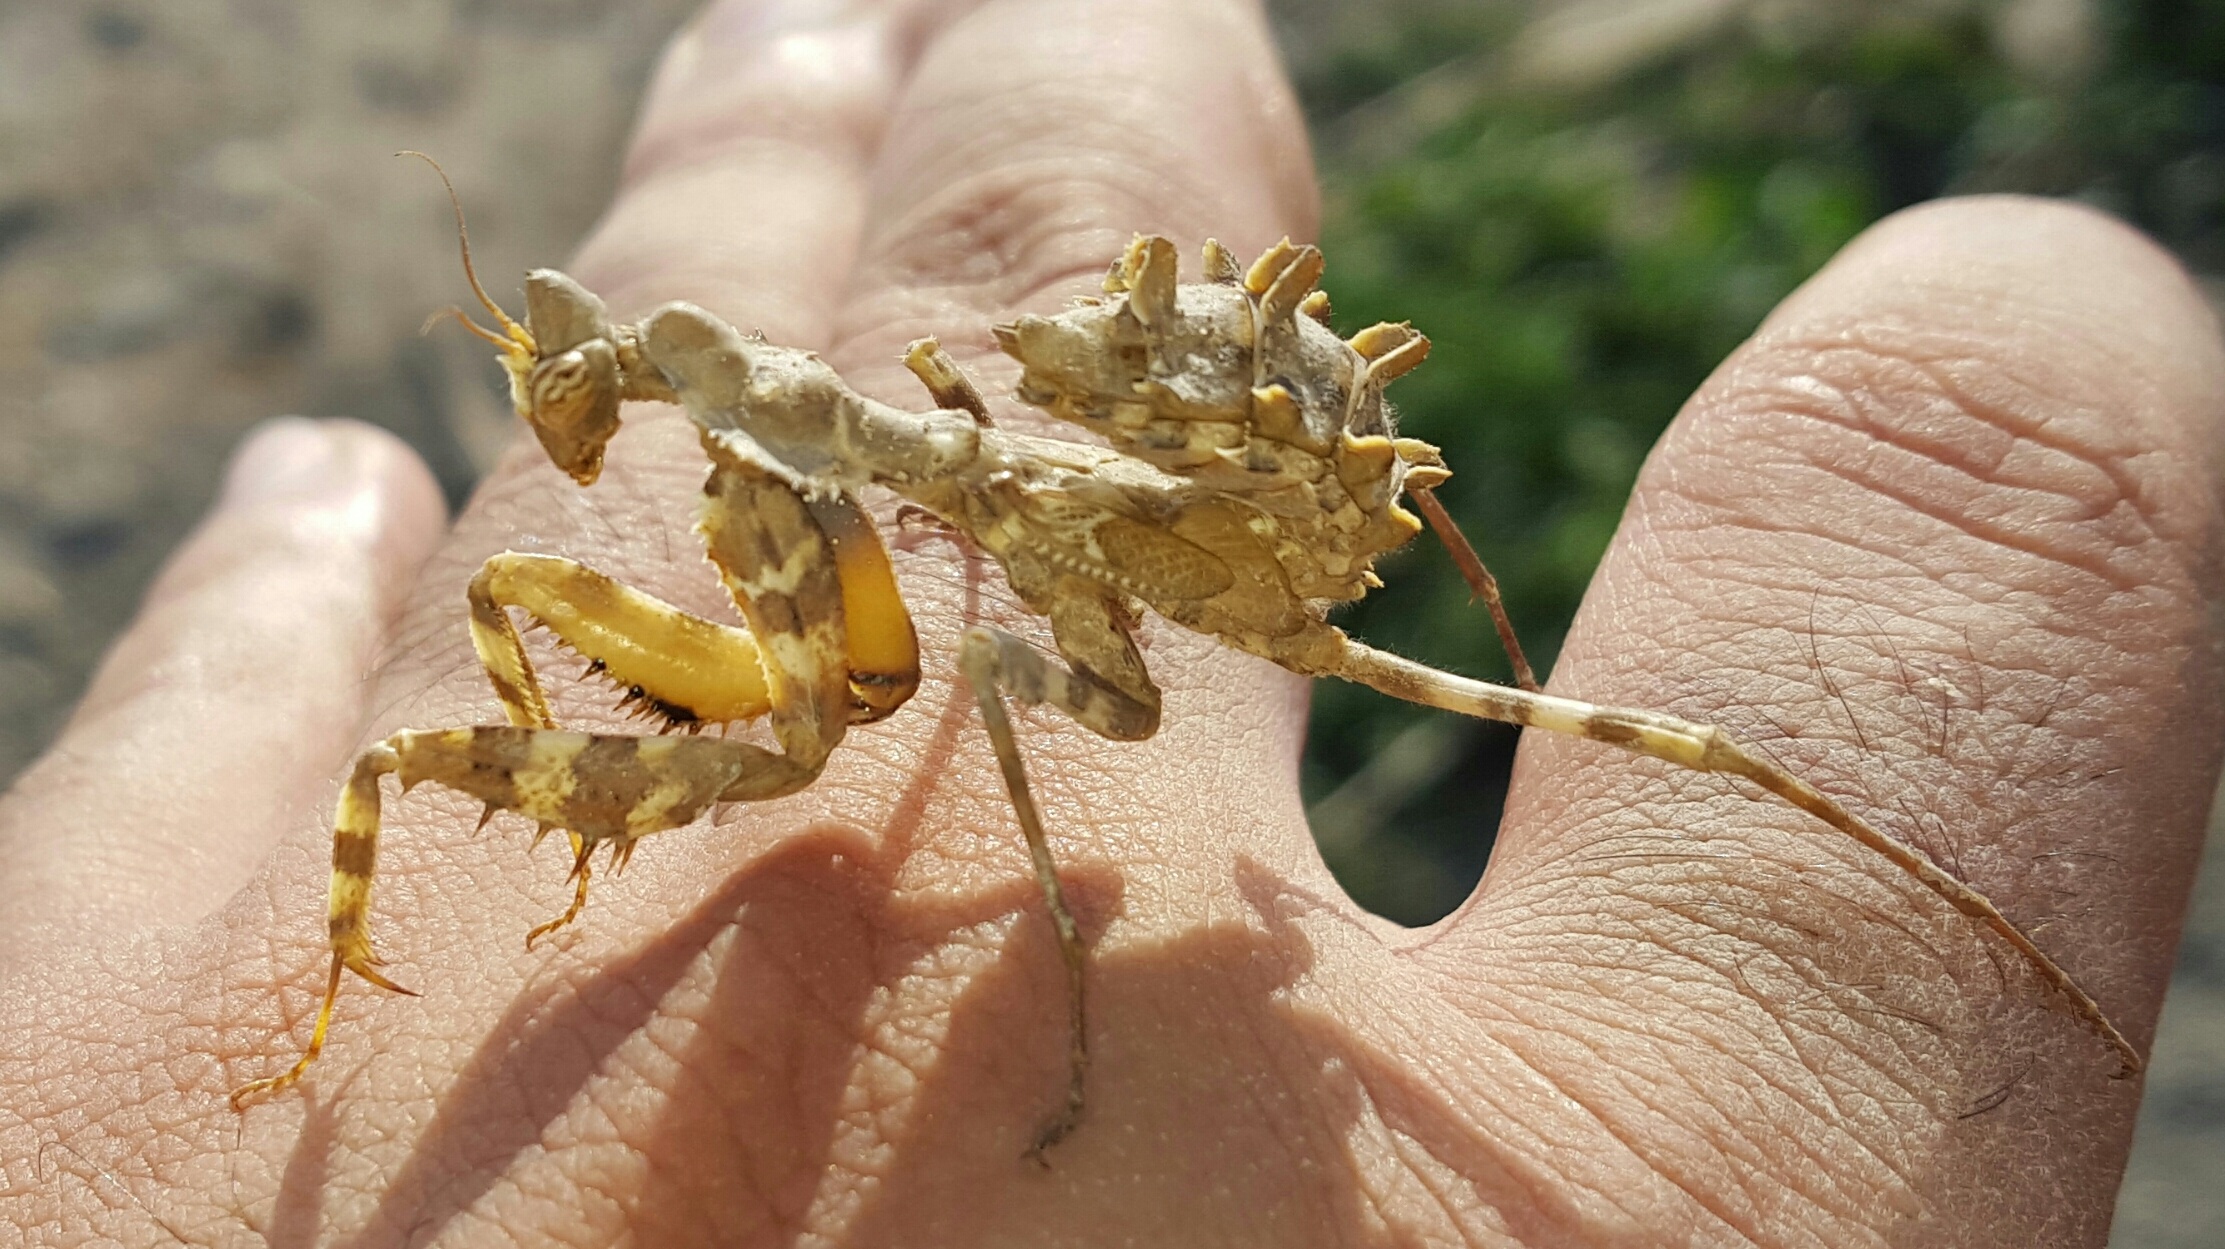
hand, nature, photography, leaf, flower, wildlife, insect, yellow, flora, fauna, invertebrate, close up, macro photography, praymanit